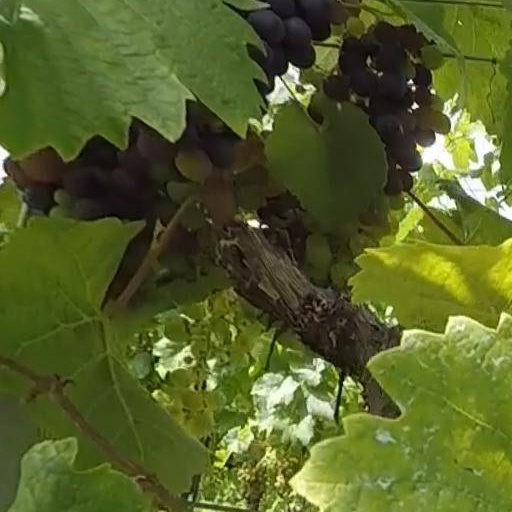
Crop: grape